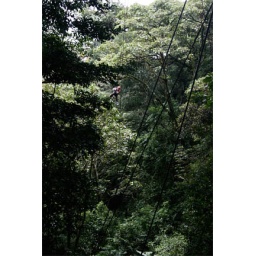
On a zipline in a cloud forest